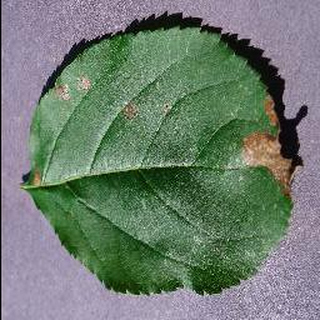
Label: apple_black_rot